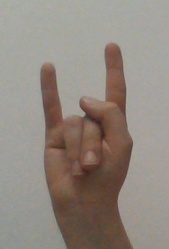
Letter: la